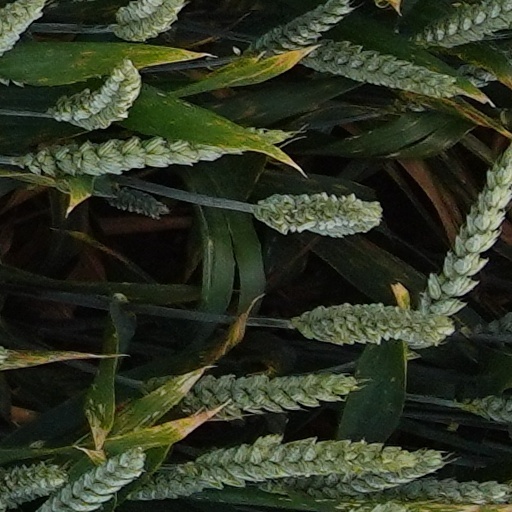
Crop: wheat